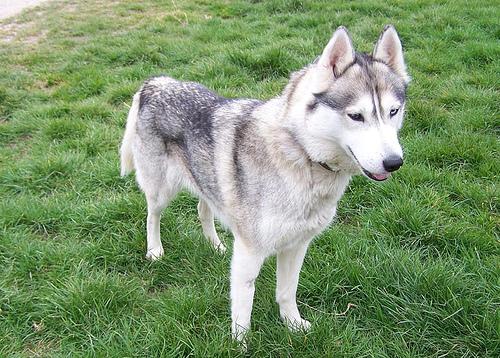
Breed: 1160-n000003-Siberian_husky